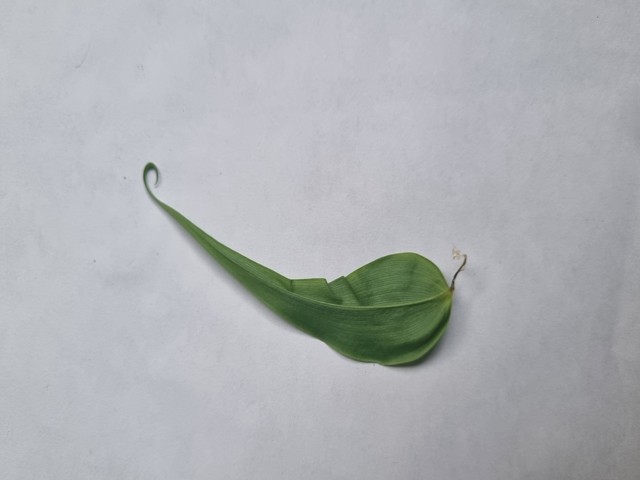
Plant: agnishika